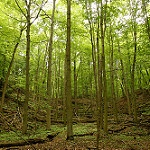
Label: forest